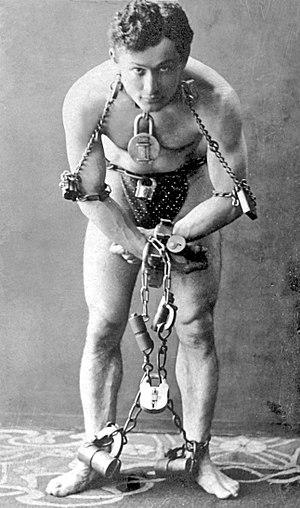
Harry Houdini, de son vrai nom Ehrich Weisz est né le 24 mars 1874 à Budapest alors en Autriche-Hongrie et mort le 31 octobre 1926 à Détroit aux États-Unis, est un illusionniste américain d'origine hongroise.
La Hongrie est une république constitutionnelle unitaire située en Europe centrale. Elle a pour capitale Budapest, pour langue officielle le hongrois et pour monnaie le forint. Son drapeau est constitué de trois bandes horizontales, rouge, blanche et verte et son hymne national est le Himnusz. D'une superficie de 93 030 km², elle s'étend sur 250 km du nord au sud et 524 km d'est en ouest. Elle a 2 009 km de frontières avec l'Autriche à l'ouest, la Slovénie et la Croatie au sud-ouest, la Serbie au sud, la Roumanie au sud-est, l'Ukraine au nord-est et la Slovaquie au nord.